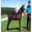
Label: horse